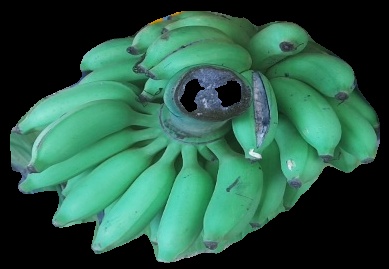
Variety: elakki-bale
Grade: grade2